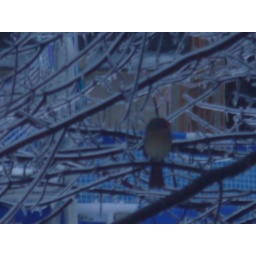
female red bird in the maple tree